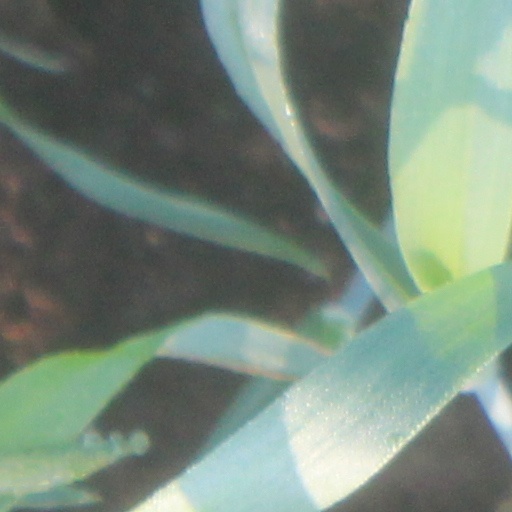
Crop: wheat